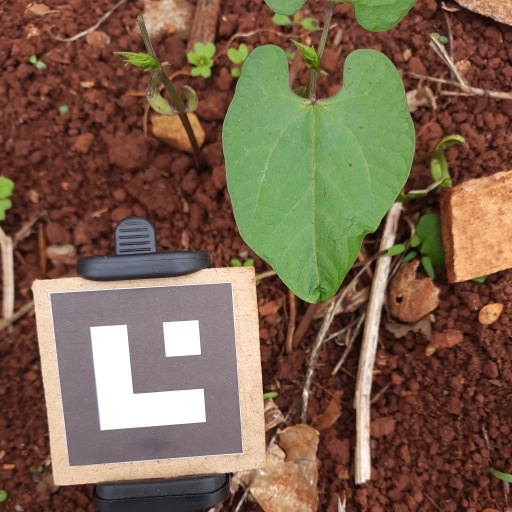
Observations: wavy surface, no eating holes, with soild dust, under shade